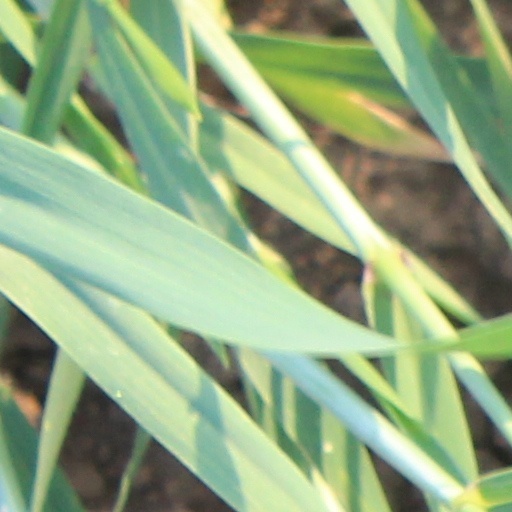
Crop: wheat